Norm Tipping

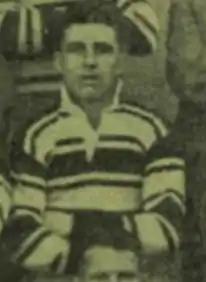
Norm Tipping, 1933

He then went into coaching in the St George Dragons lower grades before being offered the head coaching job in 1953. The club made the Grand Final that season but lost the game to the South Sydney Rabbitohs 31–12. He lost the job for the next two seasons, but was again made head coach in 1956 and won the premiership, with St. George beating Balmain 18–12 in the Grand Final. This match was the first of eleven straight premierships that St. George would eventually win from 1956 to 1966.